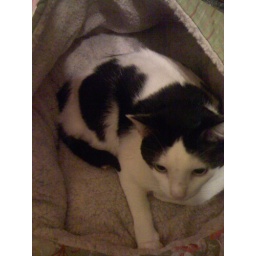
Domino in the new cat bed